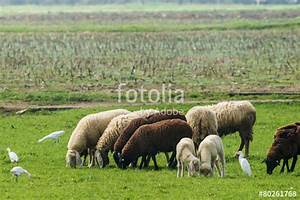
Label: sheep